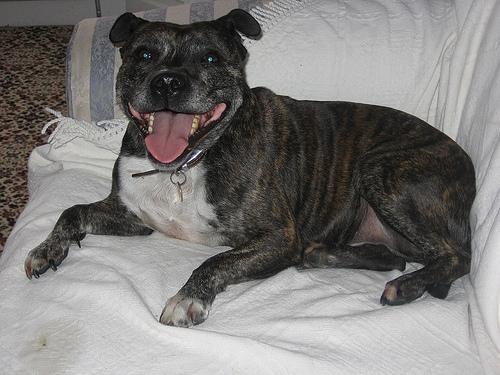
Breed: staffordshire bull terrier